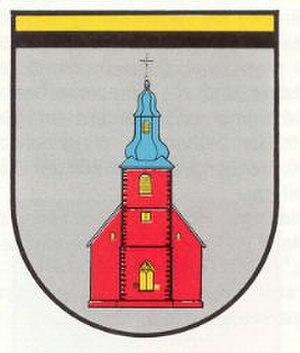
Altenkirchen est une municipalité de la Verbandsgemeinde de Schönenberg-Kübelberg, dans l'arrondissement de Kusel, en Rhénanie-Palatinat, dans l'ouest de l'Allemagne.